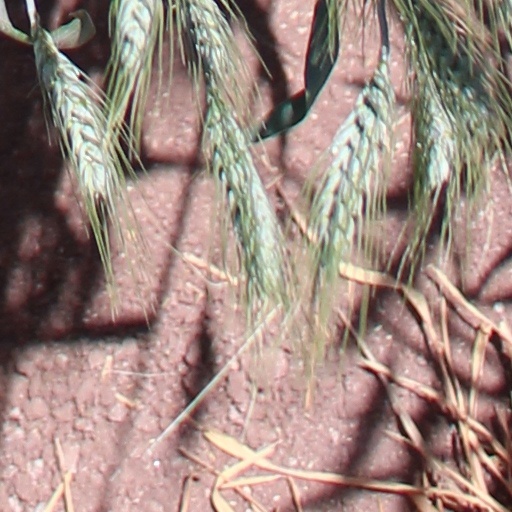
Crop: wheat